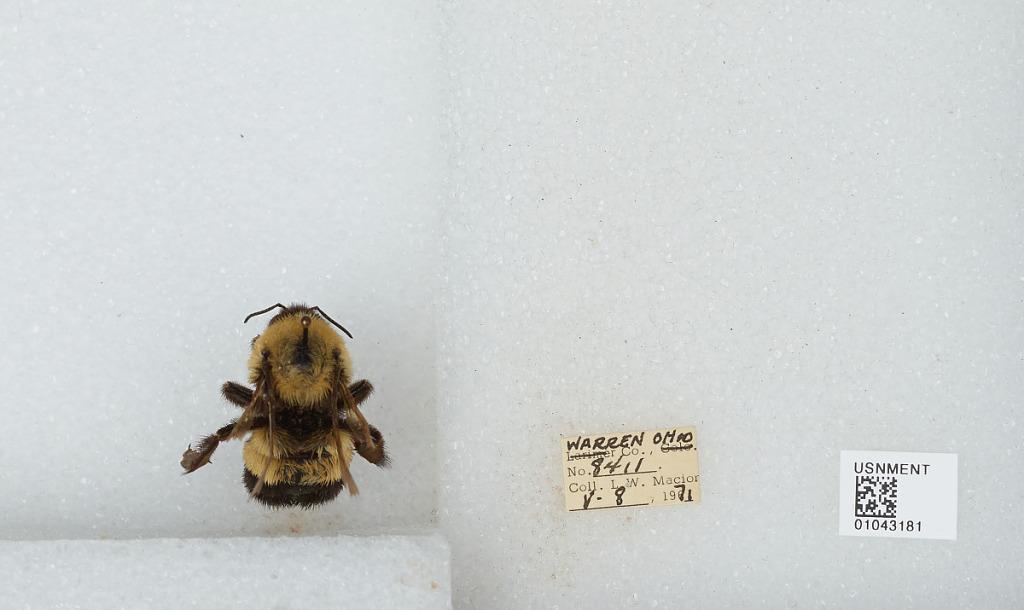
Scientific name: Bombus (Bombus) affinis Cresson
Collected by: L. Macior
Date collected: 1971-5-8
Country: United States
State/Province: Ohio
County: Warren
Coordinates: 39.4242, -84.1856